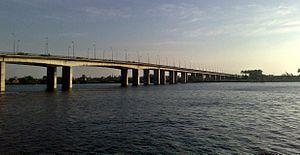
Cet article a pour objet de présenter une liste de ponts remarquables d'Égypte, tant par leurs caractéristiques dimensionnelles, que par leur intérêt architectural ou historique.